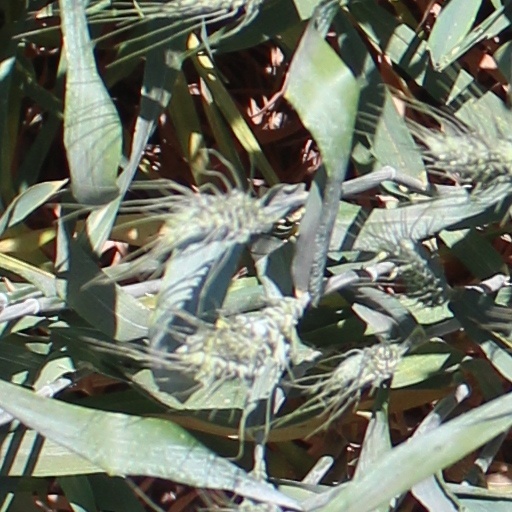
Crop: wheat